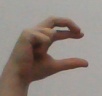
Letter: thal